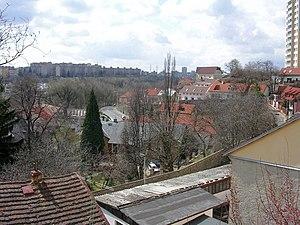
Záběhlice est un quartier pragois situé dans le centre de la capitale tchèque, appartenant à l'arrondissement de Prague 4, d'une superficie de 568,8 hectares est un quartier de Prague. En 2018, la population était de 34 981 habitants.